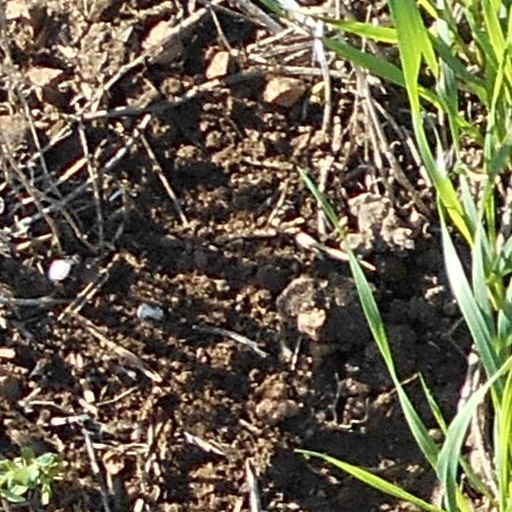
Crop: wheat